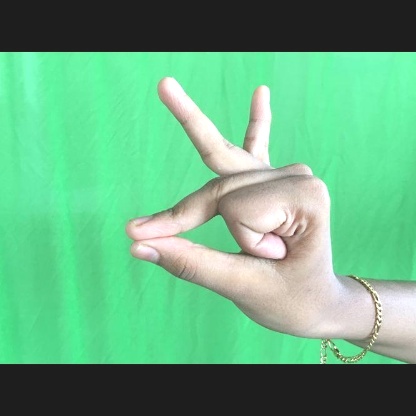
Mudra: Bramaram